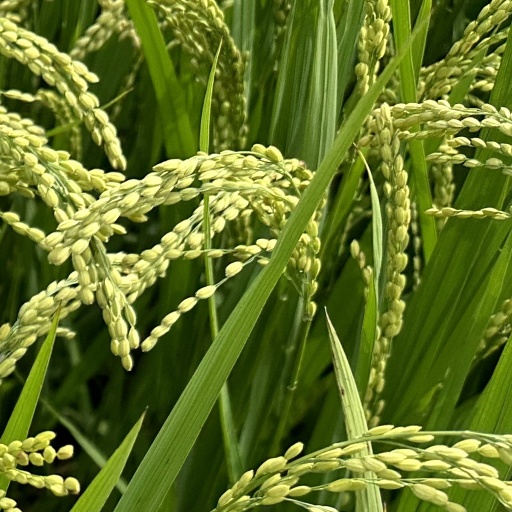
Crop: rice